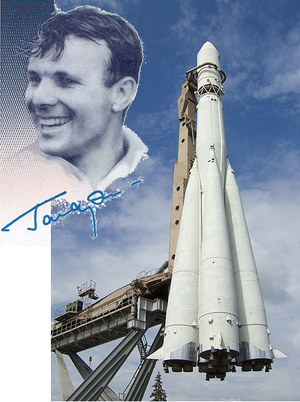
Sovjetunionen / Historie / Den kolde krig, Sovjetunionen som supermagt / Rumkapløbet
Den sovjetiske kosmonaut Jurij Gagarin blev det første menneske i verdensrummet i 1961
"Sovjetunionen var en erklæret socialistisk stat i det østlige Europa og Asien fra 1922 til 1991. Sovjetunionen var en sammenslutning af 15 formelt autonome republikker med Rusland som den største og klart dominerende delrepublik. Den russiske sovjetrepubliks dominans var blandt årsagerne til, at Sovjetunionen ofte blev omtalt som ""Rusland"" eller ""Sovjet-Rusland"" i Vesten, selv om denne betegnelse ikke var nøjagtig.